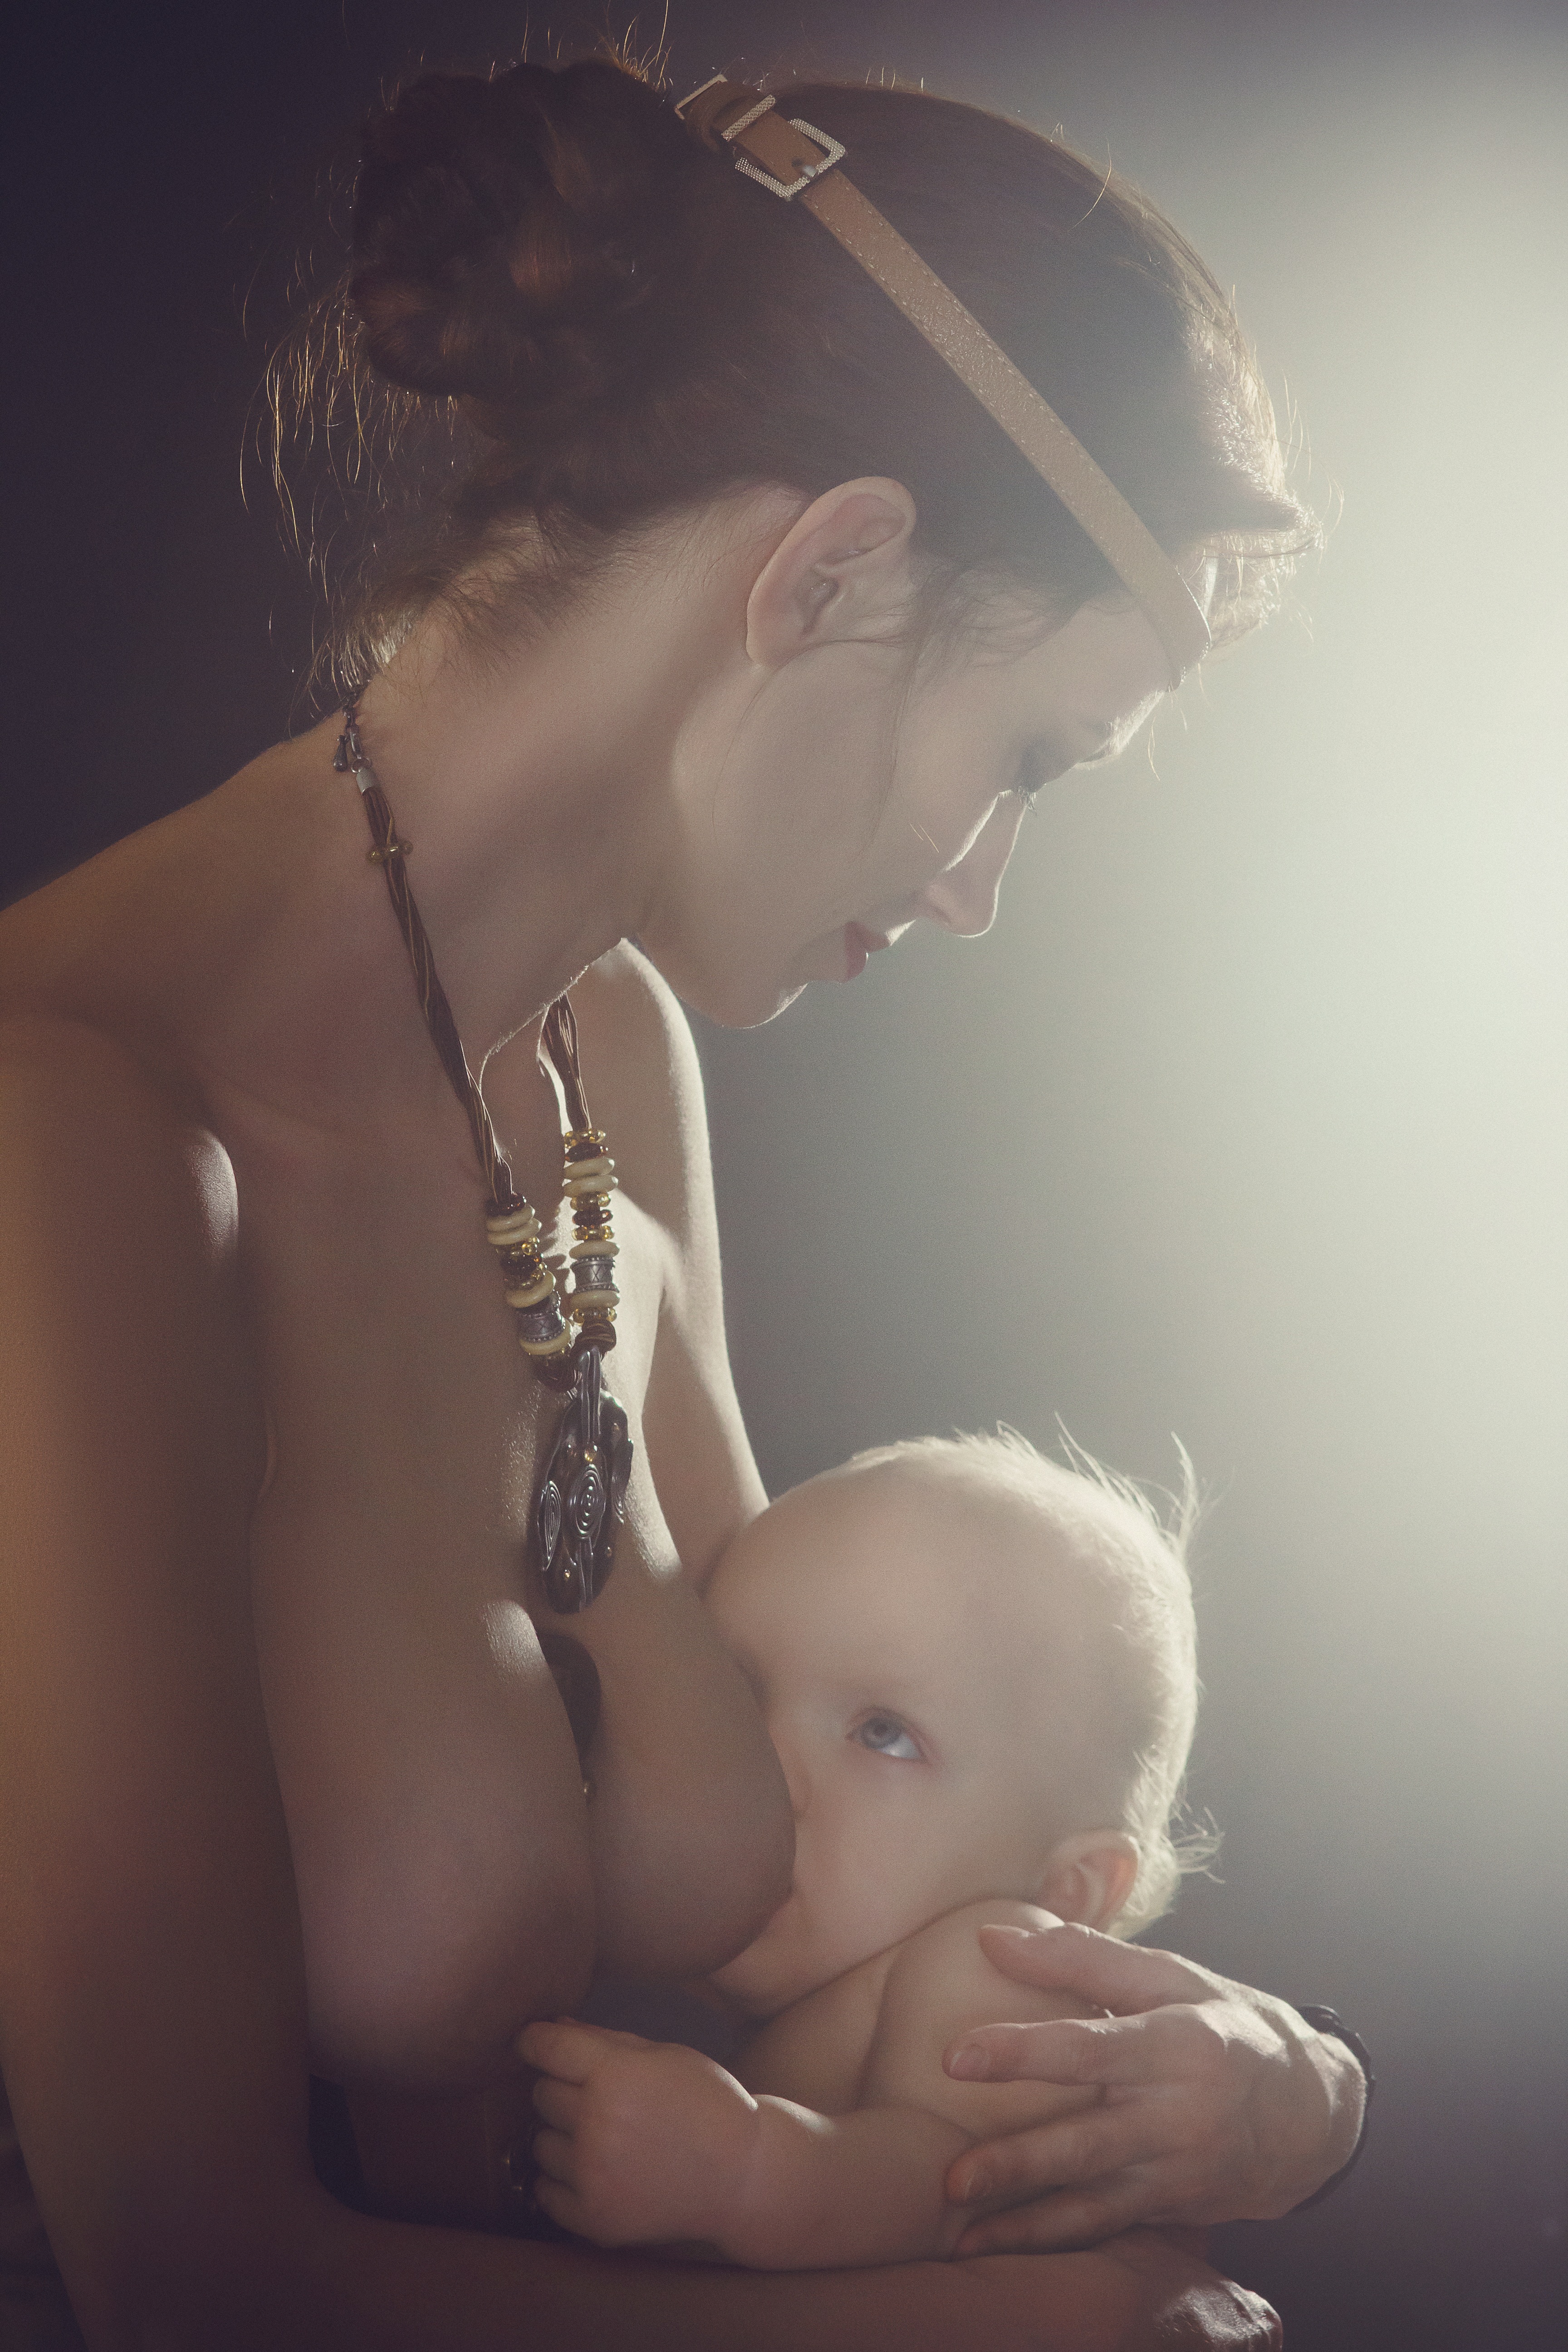
person, girl, woman, photography, portrait, model, child, lady, milk, baby, feeding, eye, photograph, skin, beauty, image, organ, breast, emotion, nipple, madonna, erotica, interaction, photo shoot, sense, portrait photography, human positions, human action, art model